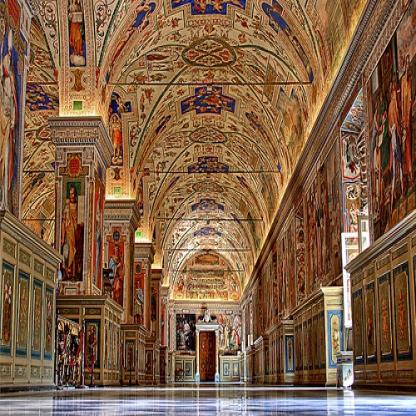
Scene: Indoor